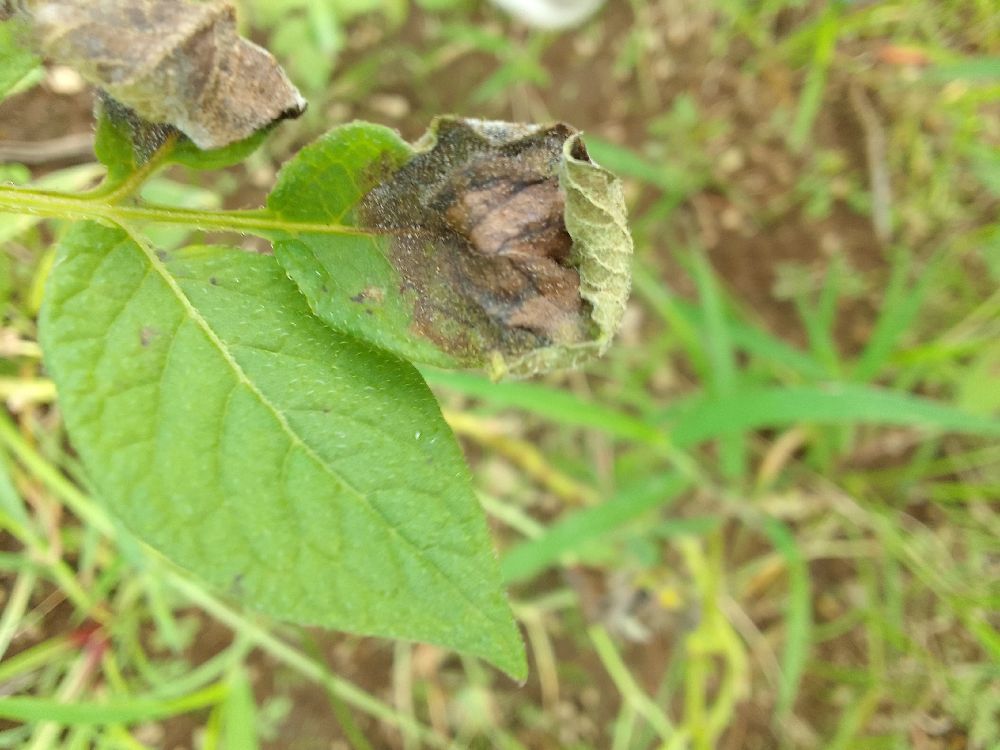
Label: Late blight